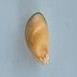
Maize quality: Bad